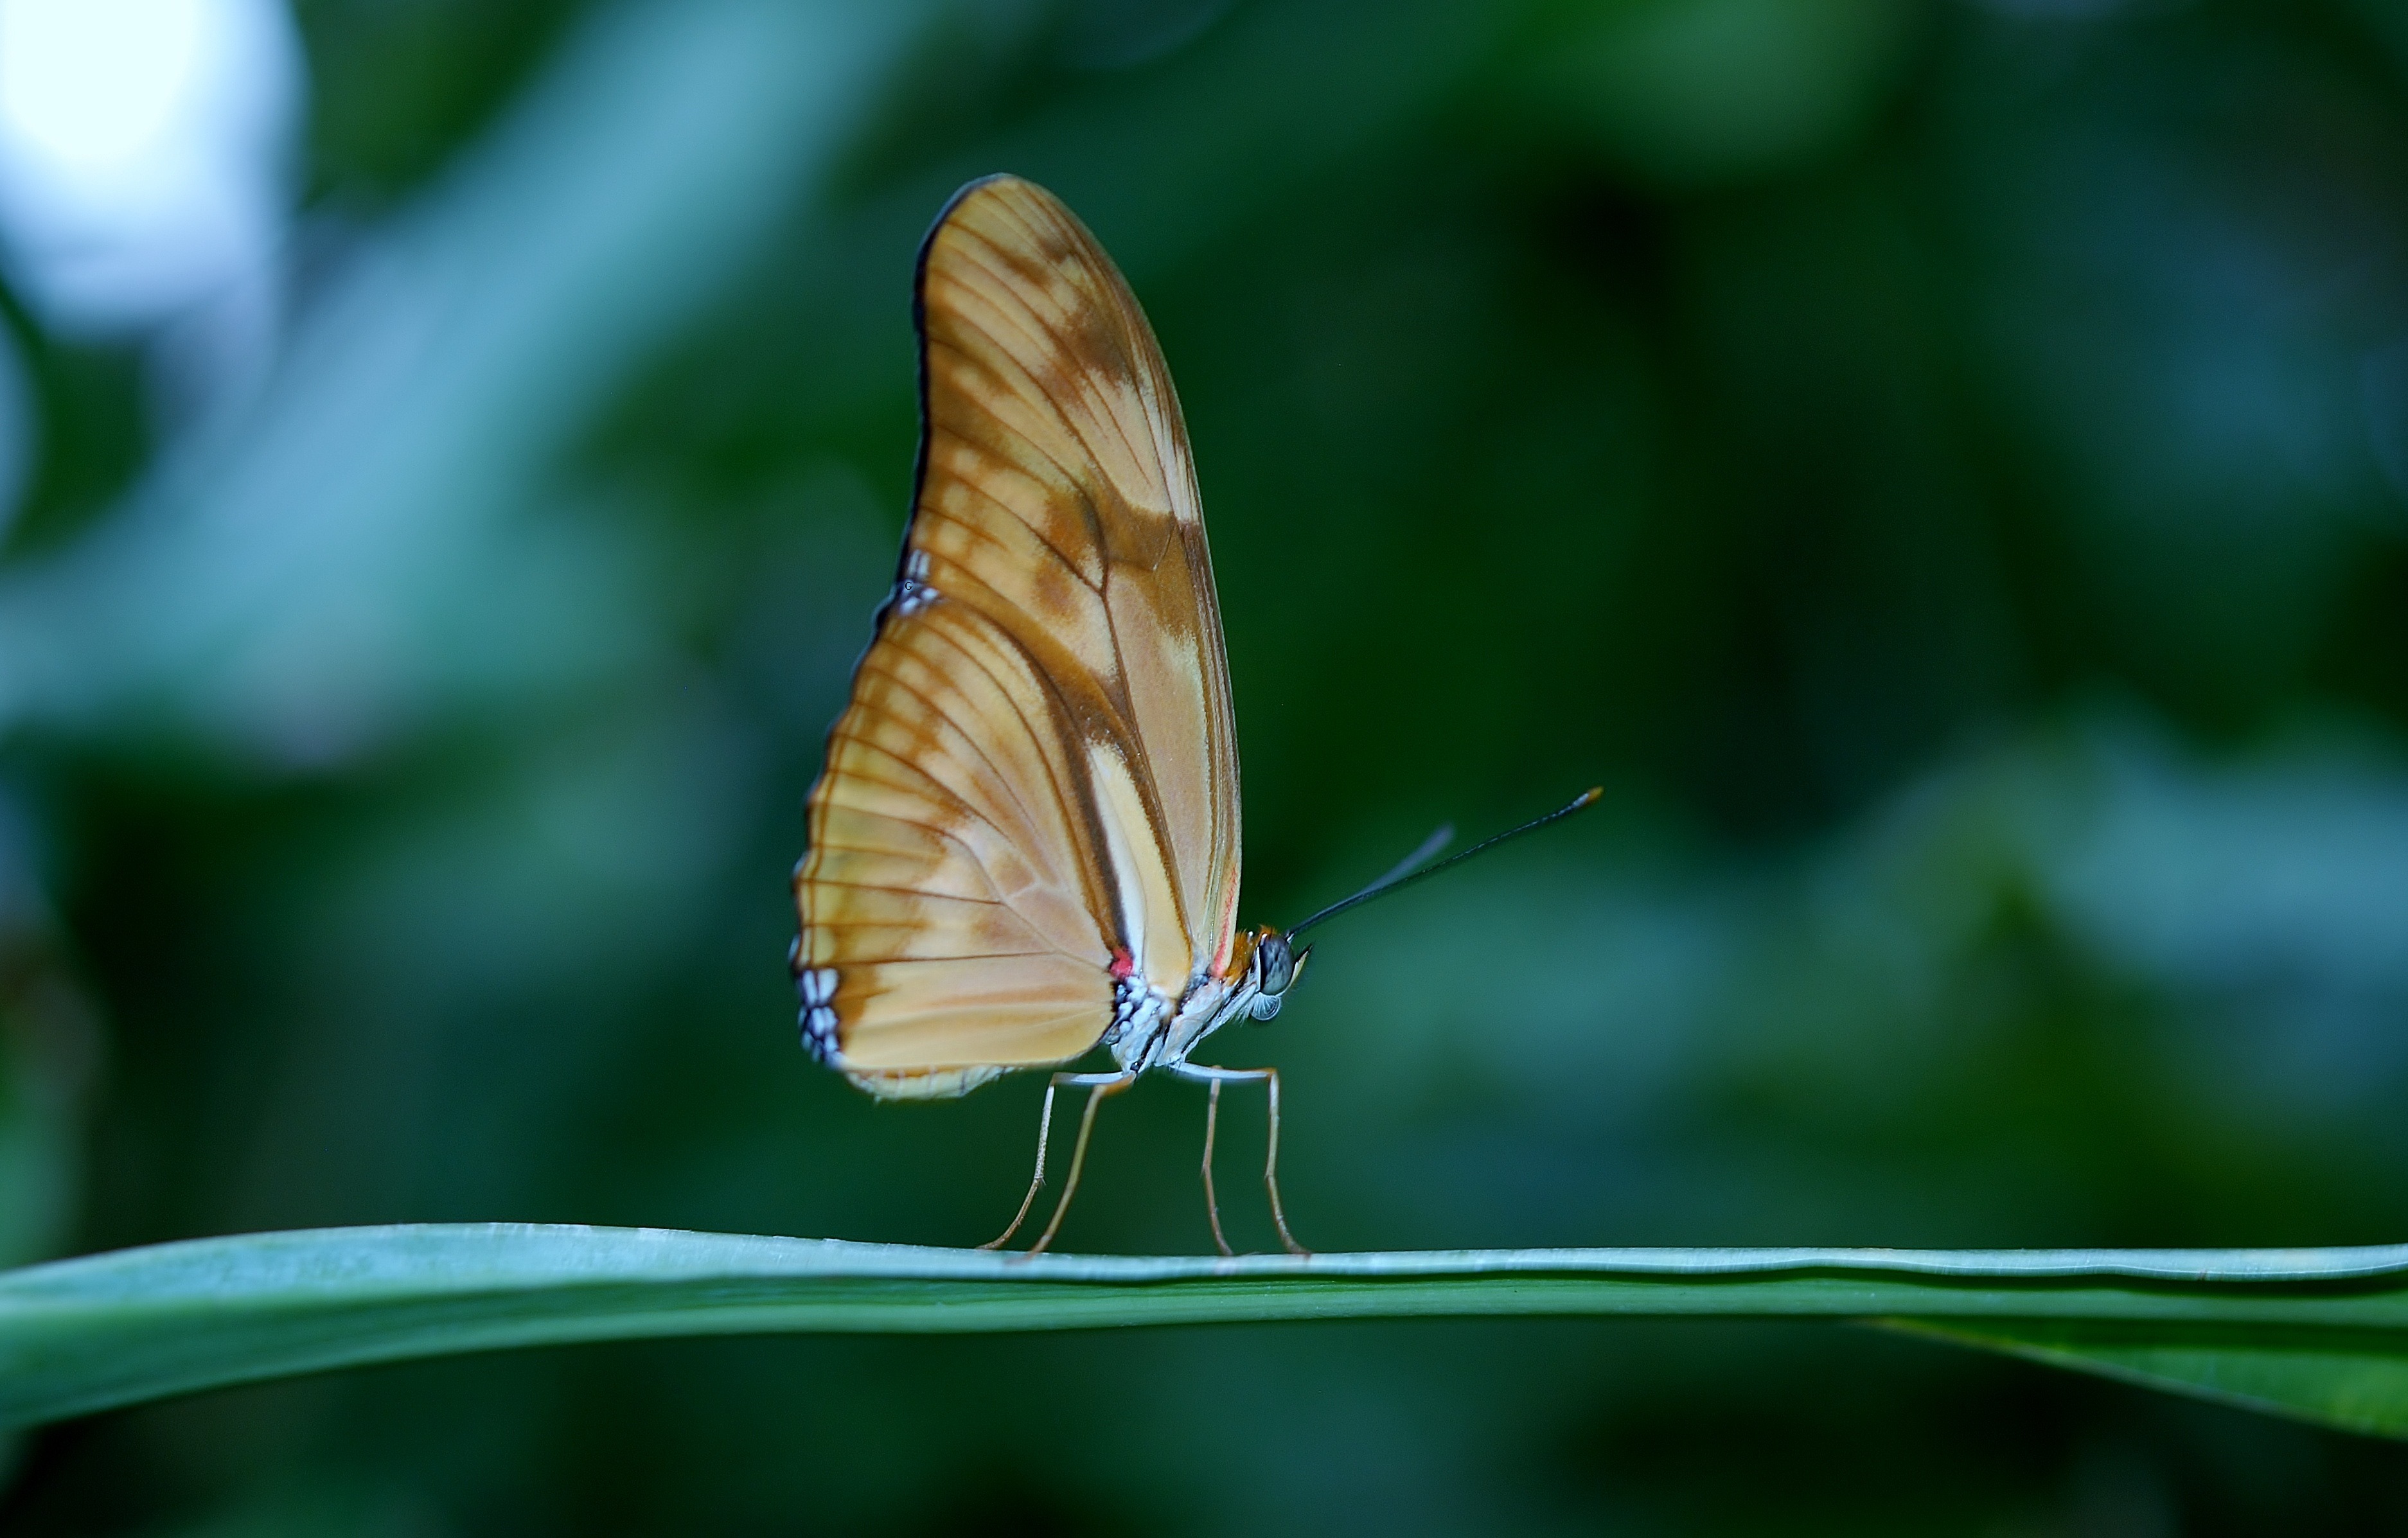
nature, outdoor, wing, photography, leaf, flower, petal, wildlife, wild, green, insect, small, bug, butterfly, colorful, flora, fauna, invertebrate, life, close up, entomology, bright, delicate, fragile, nectar, pieridae, thorax, antennae, macro photography, metamorphosis, arthropod, proboscis, cocoon, pollinator, plant stem, moths and butterflies, lycaenid, brush footed butterfly, colias